Leipzig-Lindenau station

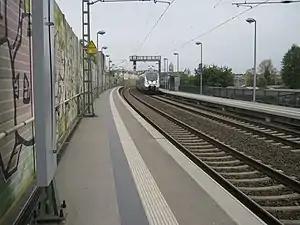
Leipzig-Lindenau station in 2018

Leipzig-Lindenau is a railway station located in Leipzig, Germany. The station is located on the Leipzig–Probstzella railway. The train services are operated by Deutsche Bahn. Since December 2013 the station is served by the S-Bahn Mitteldeutschland.